Kanak war club

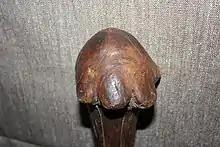
Kanak mace's striking head

Usually cut from a hardwood type of iron wood, gaiac or kohu they were used for war. Like all the Pacific clubs, their forms were of a very wide variety and specific to each country and each purpose. They were found in phallic form, but also in the form of a fungus or a bird’s beak. Their striking head consisted of a root knot. These weapons were originally decorated with plants, human hair, or cloths, and were wielded with one or two hands.